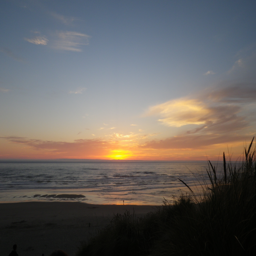
sunset on the west cost .